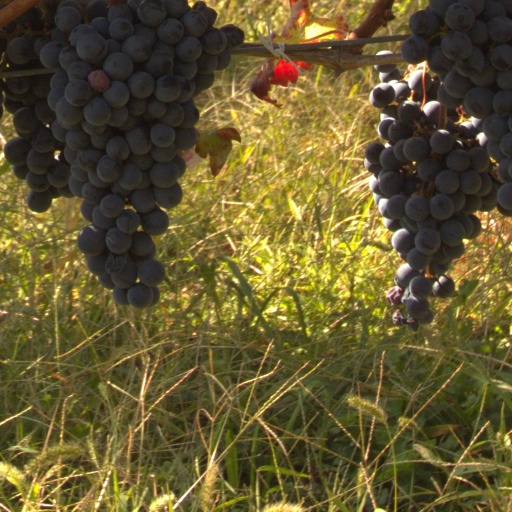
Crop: grape